2005 Tour de France

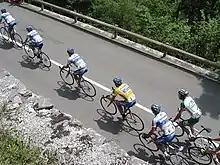
Lance Armstrong in the race leader's yellow jersery accompanied by his teammates of

In Stage 1, David Zabriskie, a former teammate of Lance Armstrong, beat Armstrong by two seconds. In the team time trial of stage 4, Zabriskie fell in the last kilometres, and Armstrong took over the lead.